Myles Brennan

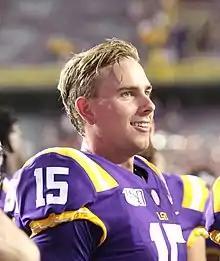
Brennan in 2019

Myles Brennan (born March 2, 1999) is an American former college football quarterback.